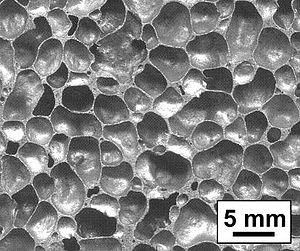
Une mousse métallique est une structure alvéolaire constituée d'un métal solide, souvent en aluminium, contenant un volume important de gaz. Les pores peuvent être scellés ou ils peuvent former un réseau interconnecté. La principale caractéristique des mousses métalliques est une porosité très élevée, en général 75-95 % du volume, ce qui rend ces matériaux ultralégers. La stabilité de la mousse métallique est inversement proportionnelle à sa densité, ainsi un matériau dense à 20 % est plus de deux fois plus robuste que le même matériau dense à 10 %.